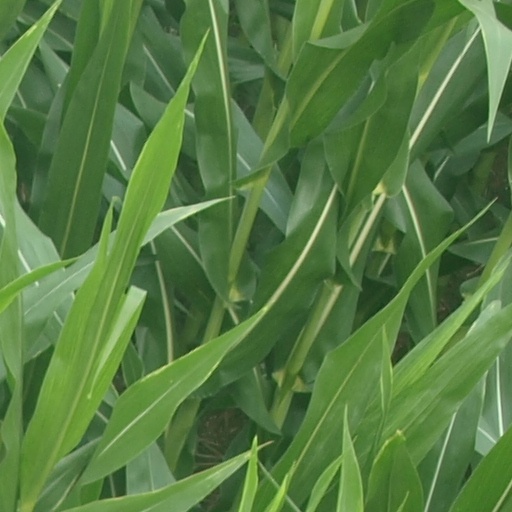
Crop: maize; corn